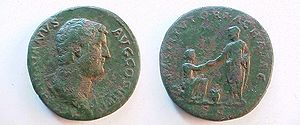
Achaea
Mønter der fejrede provinsen Achaea under kejser Hadrian.
"Achaea var en romersk provins, der bestod af halvøen Peloponnes i det sydlige Grækenland. Den grænsede op mod Epirus og Macedonia i nord. Provinsen blev underlagt romersk herredømme i 146 f.v.t efter en brutal militærkampagne, hvor byen Korinth blev jævnet med jorden af den romerske generel Lucius Mummius. Dens befolkning blev enten slagtet eller solgt til slavehandel, og byens templer blev plyndret for skulpturer til romerske villaer. Lucius Mummius blev tildelt titlen ""Achaicus"", som betød ""erobreren af Achaea"".